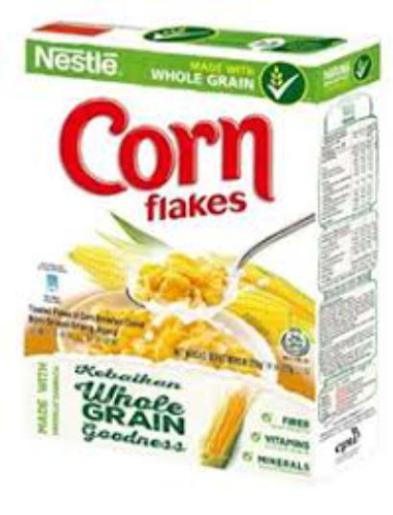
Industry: Food